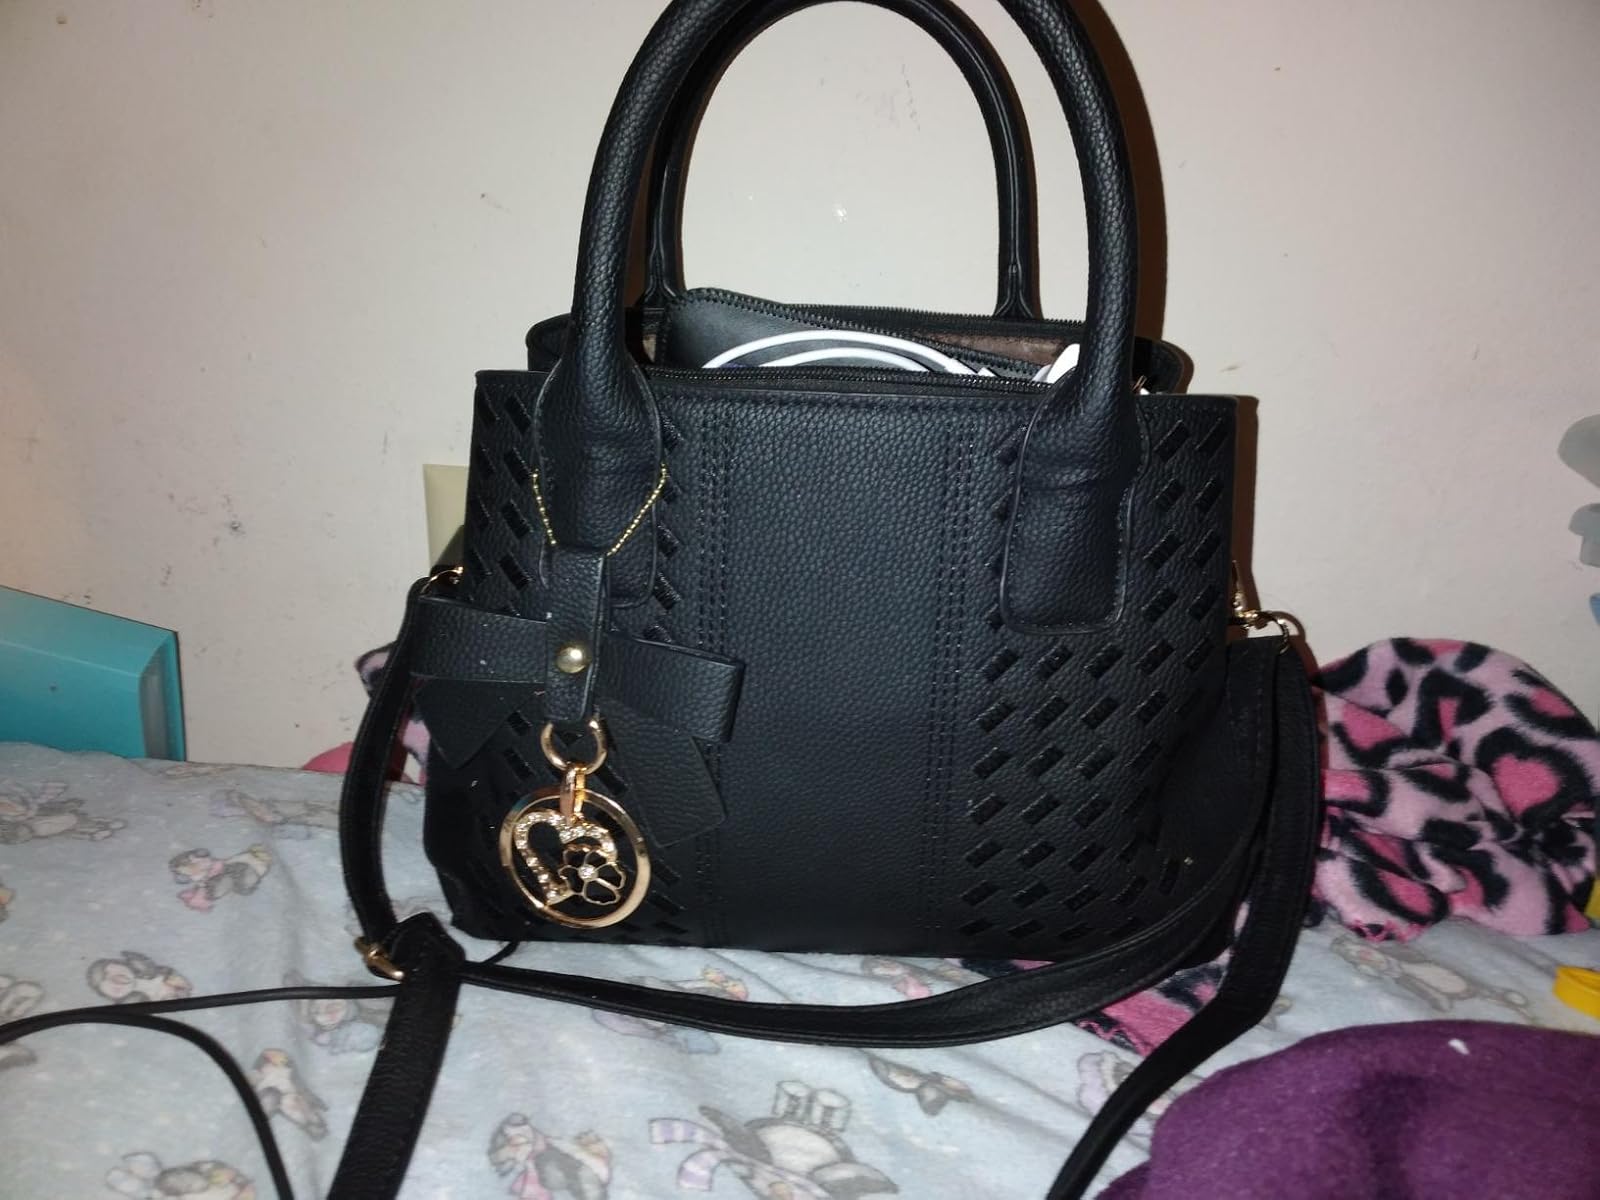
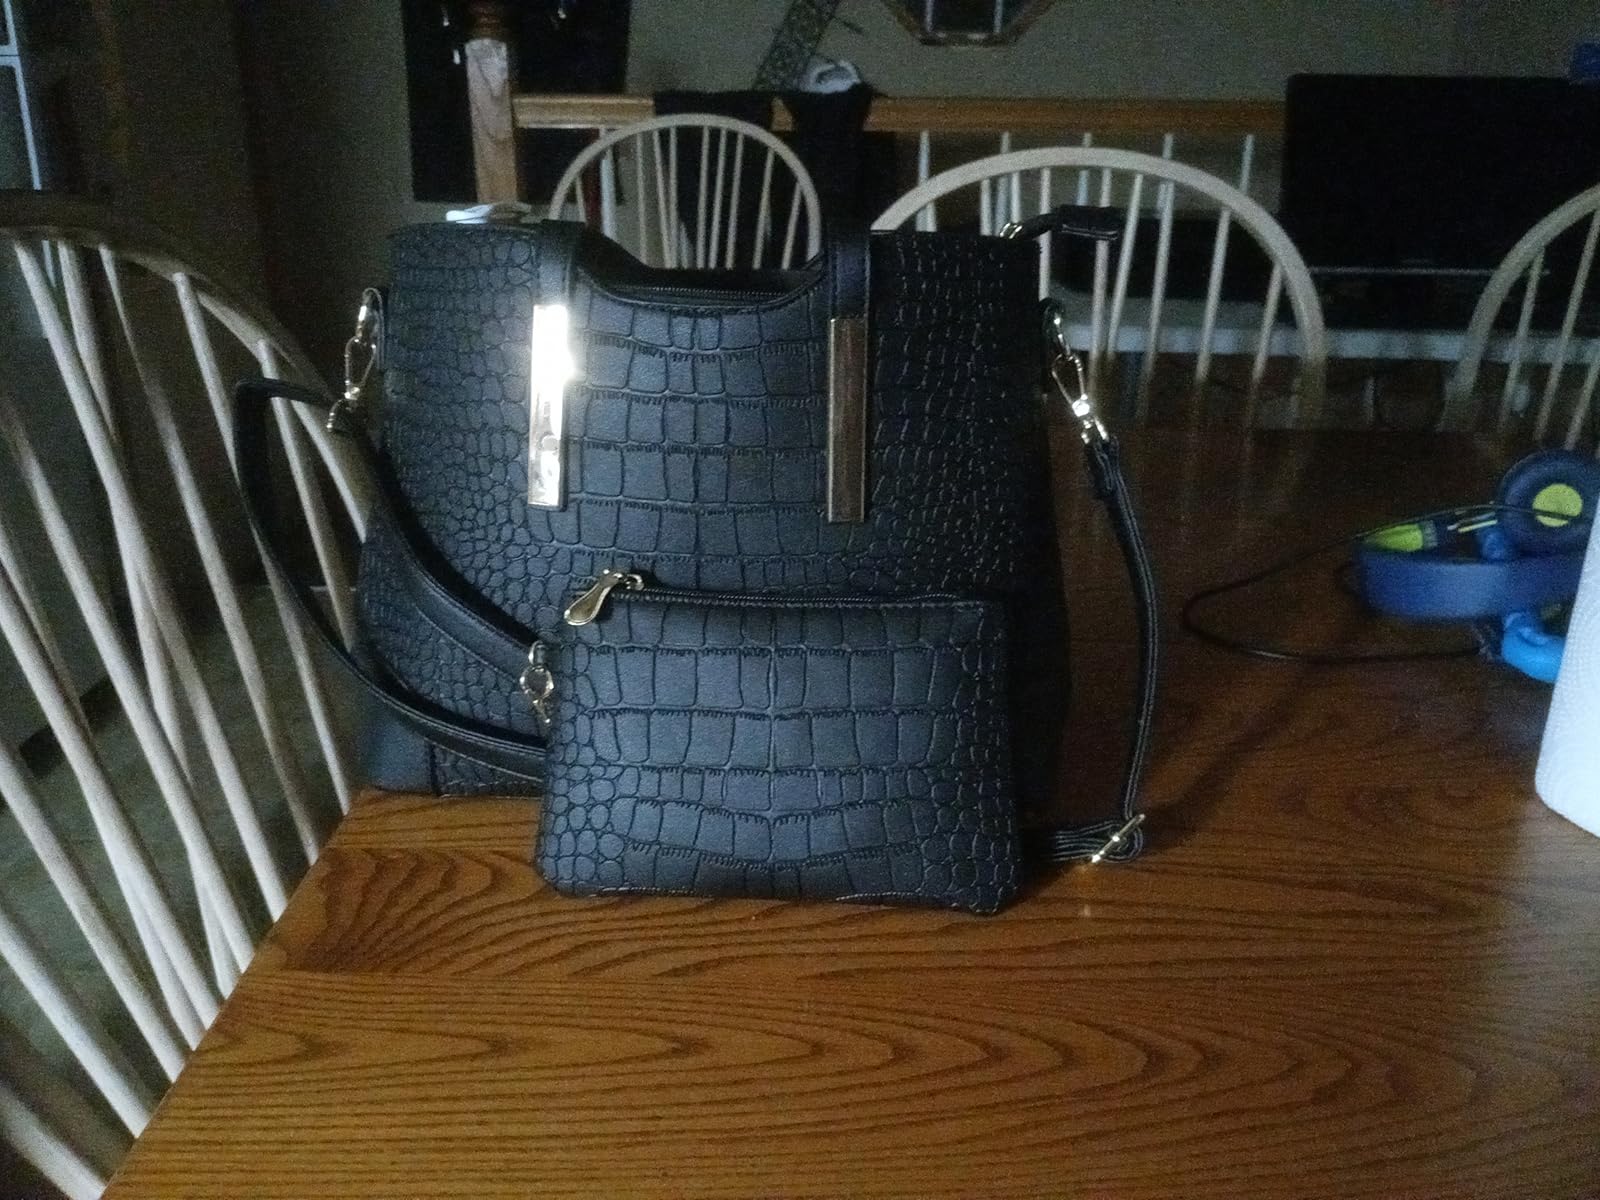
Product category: accessories_handbag
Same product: no